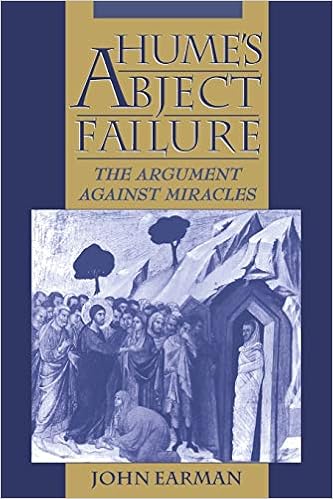
Hume's Abject Failure: The Argument Against Miracles
Category: Books
Review "Unlike so many who have gone before, Earman does not merely intend to expose Hume's fallacies. His aim is to sketch an epistemology that allows for both the possibility of miracles and a healthy skepticism toward miracle claims―twin goals that many theists also embrace. As a whole, this is a very good book."―Philosophia Christi"[the] argument itself is very clear, very cogent, and very apposite to present debates."―Mind About the Author John Earman is at University of Pittsburgh.
Features: This vital study offers a new interpretation of Hume's famous "Of Miracles," which notoriously argues against the possibility of miracles. By situating Hume's popular argument in the context of the eighteenth-century debate on miracles, Earman shows Hume's argument to be largely unoriginal and chiefly without merit where it is original. Yet Earman constructively conceives how progress can be made on the issues that Hume's essay so provocatively posed about the ability of eyewitness testimony to establish the credibility of marvelous and miraculous events.